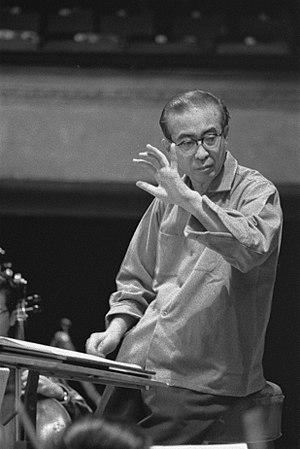
Le vicomte Hidemaro Konoye, né le 18 novembre 1898 décédé le 2 juin 1973, est un chef d'orchestre et compositeur japonais de musique classique de l'ère Shōwa. Il est le frère cadet du premier ministre Fumimaro Konoe.